Jahanara Imam

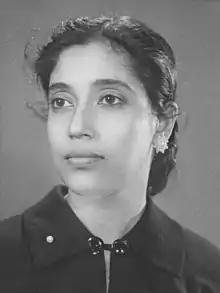
Imam in 1960

After Bangladesh achieved independence, Imam started her literary career. During this time she also travelled extensively to Europe, USA and Canada. In 1986 she published her wartime diary, "Ekattorer Dingulee" (The days of Seventy One). Imam's diary, in some respect like that of Anne Frank, was a personal account of tragedy. Her simple style of writing touched many hearts, particularly those of families who had lost members during the war. Early in her career, Imam also translated several books from English into Bengali, including some of the "Little House" books by Laura Ingalls Wilder.